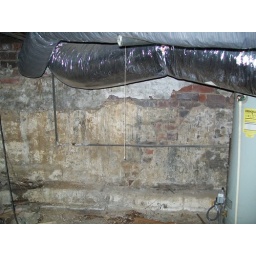
back wall by the water heater